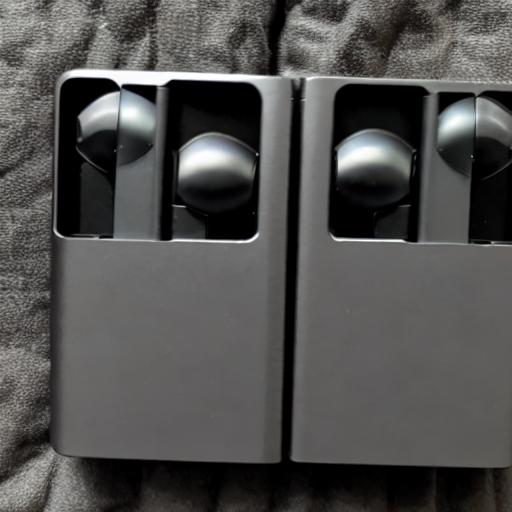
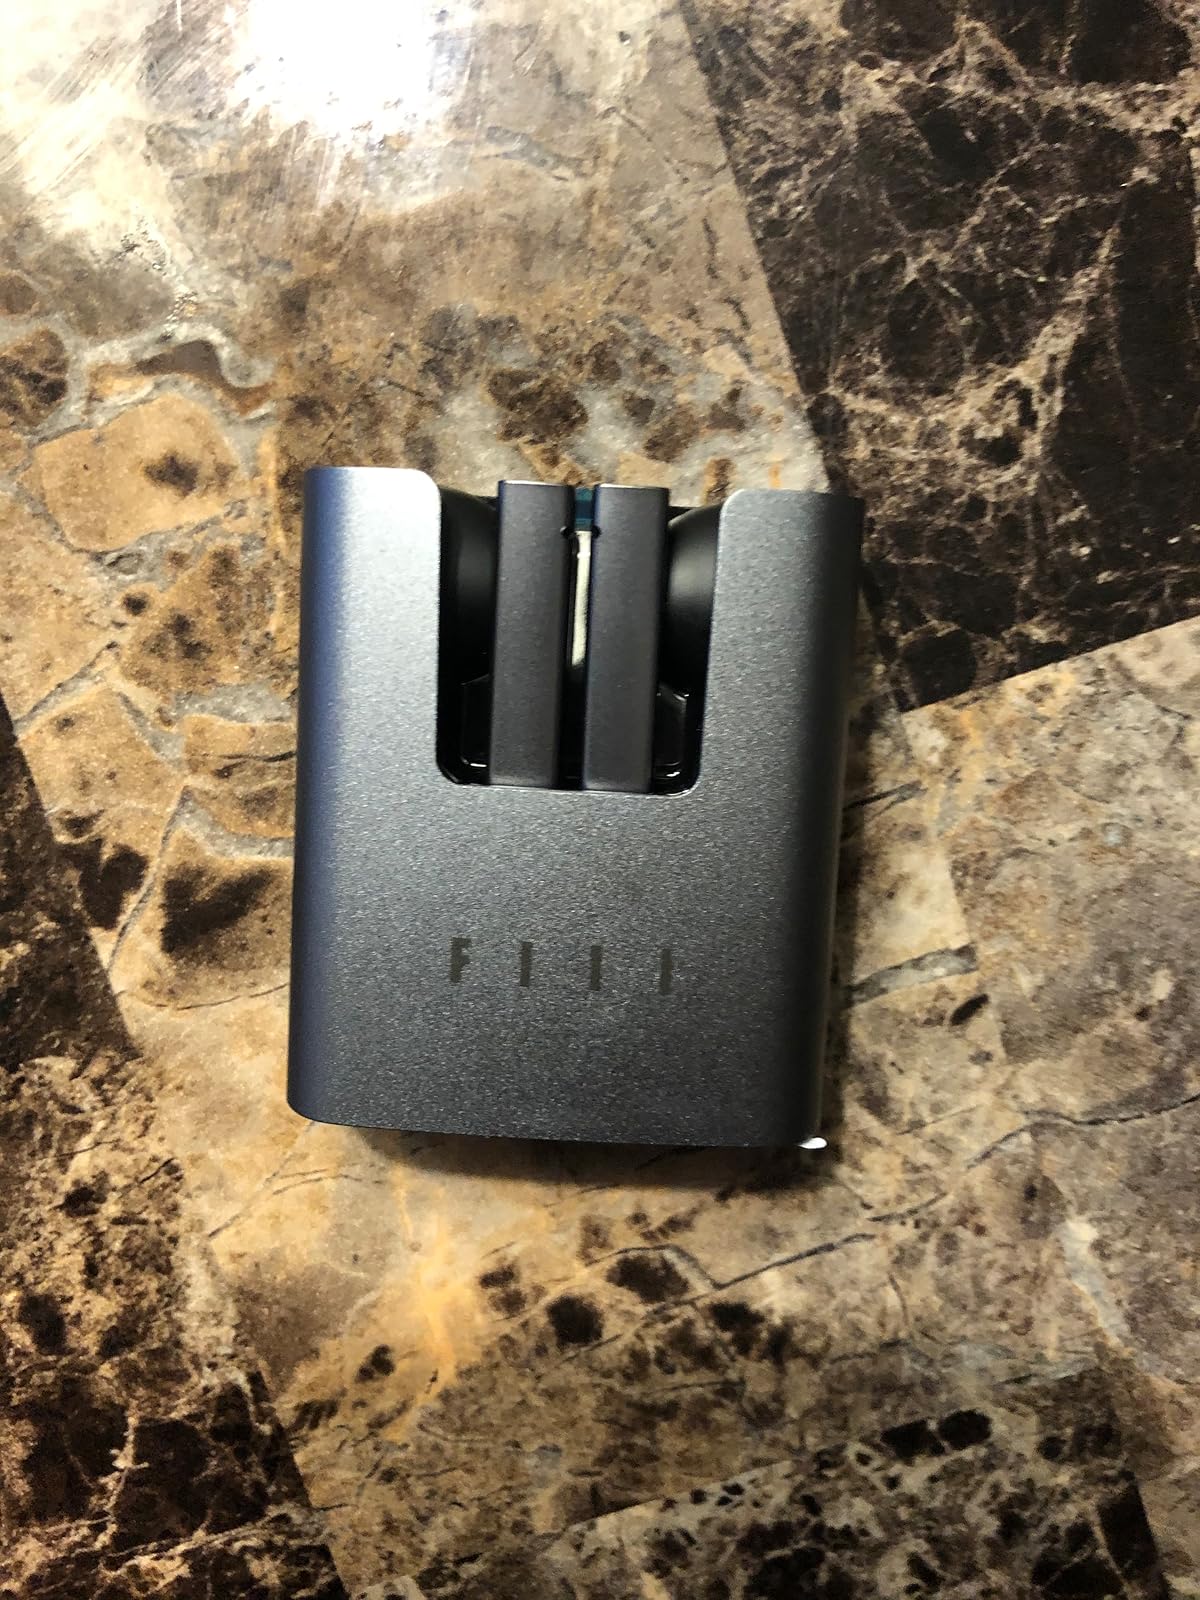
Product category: earbuds
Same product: no